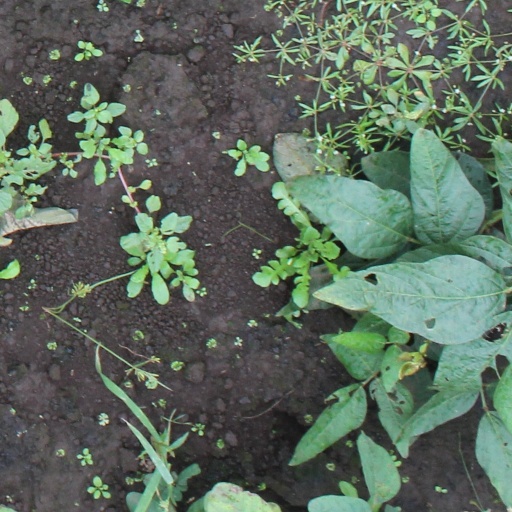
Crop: soybean